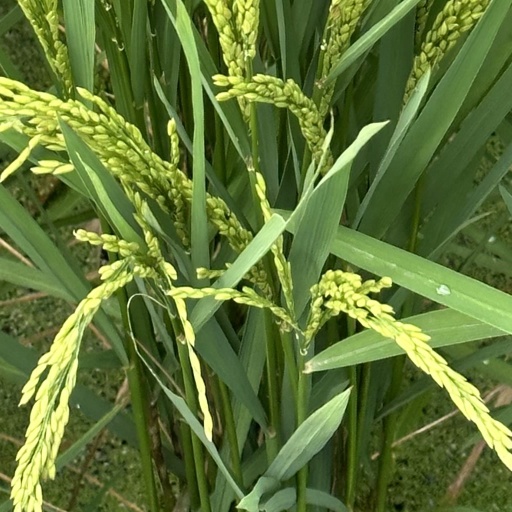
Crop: rice